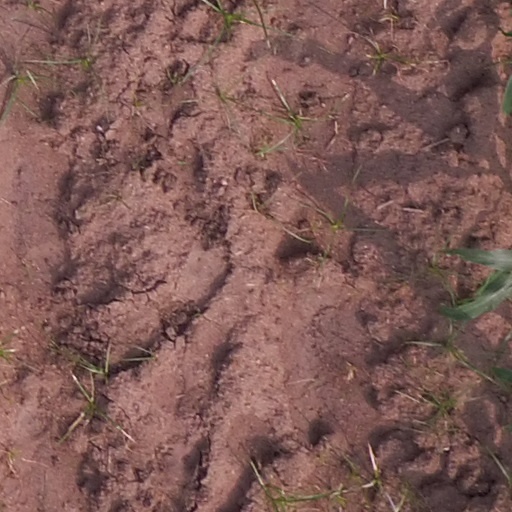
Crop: maize; corn